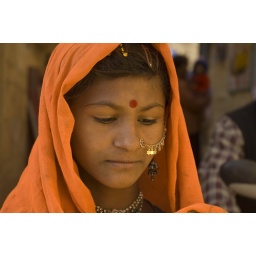
girl in the market